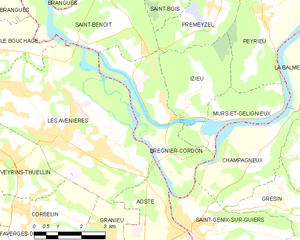
Carte des communes françaises: Brégnier-Cordon